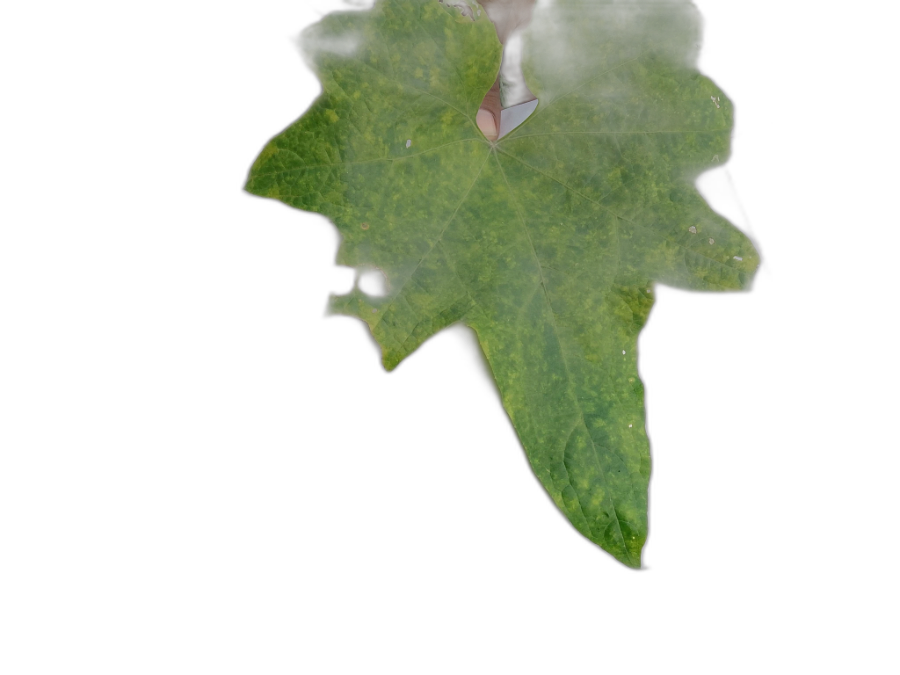
Crop: Zucchini
Label: Downy_Mildew